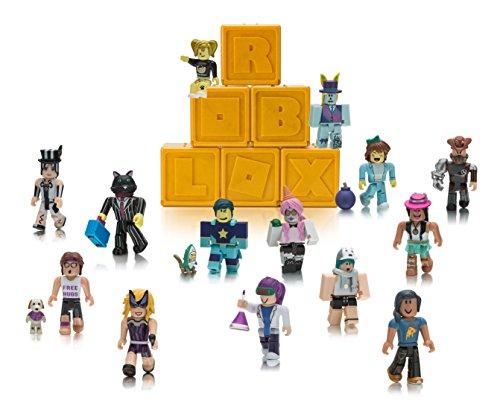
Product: Roblox Celebrity Mystery Figure Series 1, Polybag of 6 Action Figures
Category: Toys & Games | Toy Figures & Playsets | Playsets & Vehicles | Playsets
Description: Bring the world of Roblox to life with one of 24 collectible Celebrity Collection Series 1 Mystery Box figures.
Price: $17.55
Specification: ProductDimensions:3x3x3inches|ItemWeight:11.2ounces|ShippingWeight:11.2ounces(Viewshippingratesandpolicies)|DomesticShipping:ItemcanbeshippedwithinU.S.|InternationalShipping:ThisitemcanbeshippedtoselectcountriesoutsideoftheU.S.LearnMore|ASIN:B078HD3VLD|Itemmodelnumber:19894|Manufacturerrecommendedage:6yearsandup